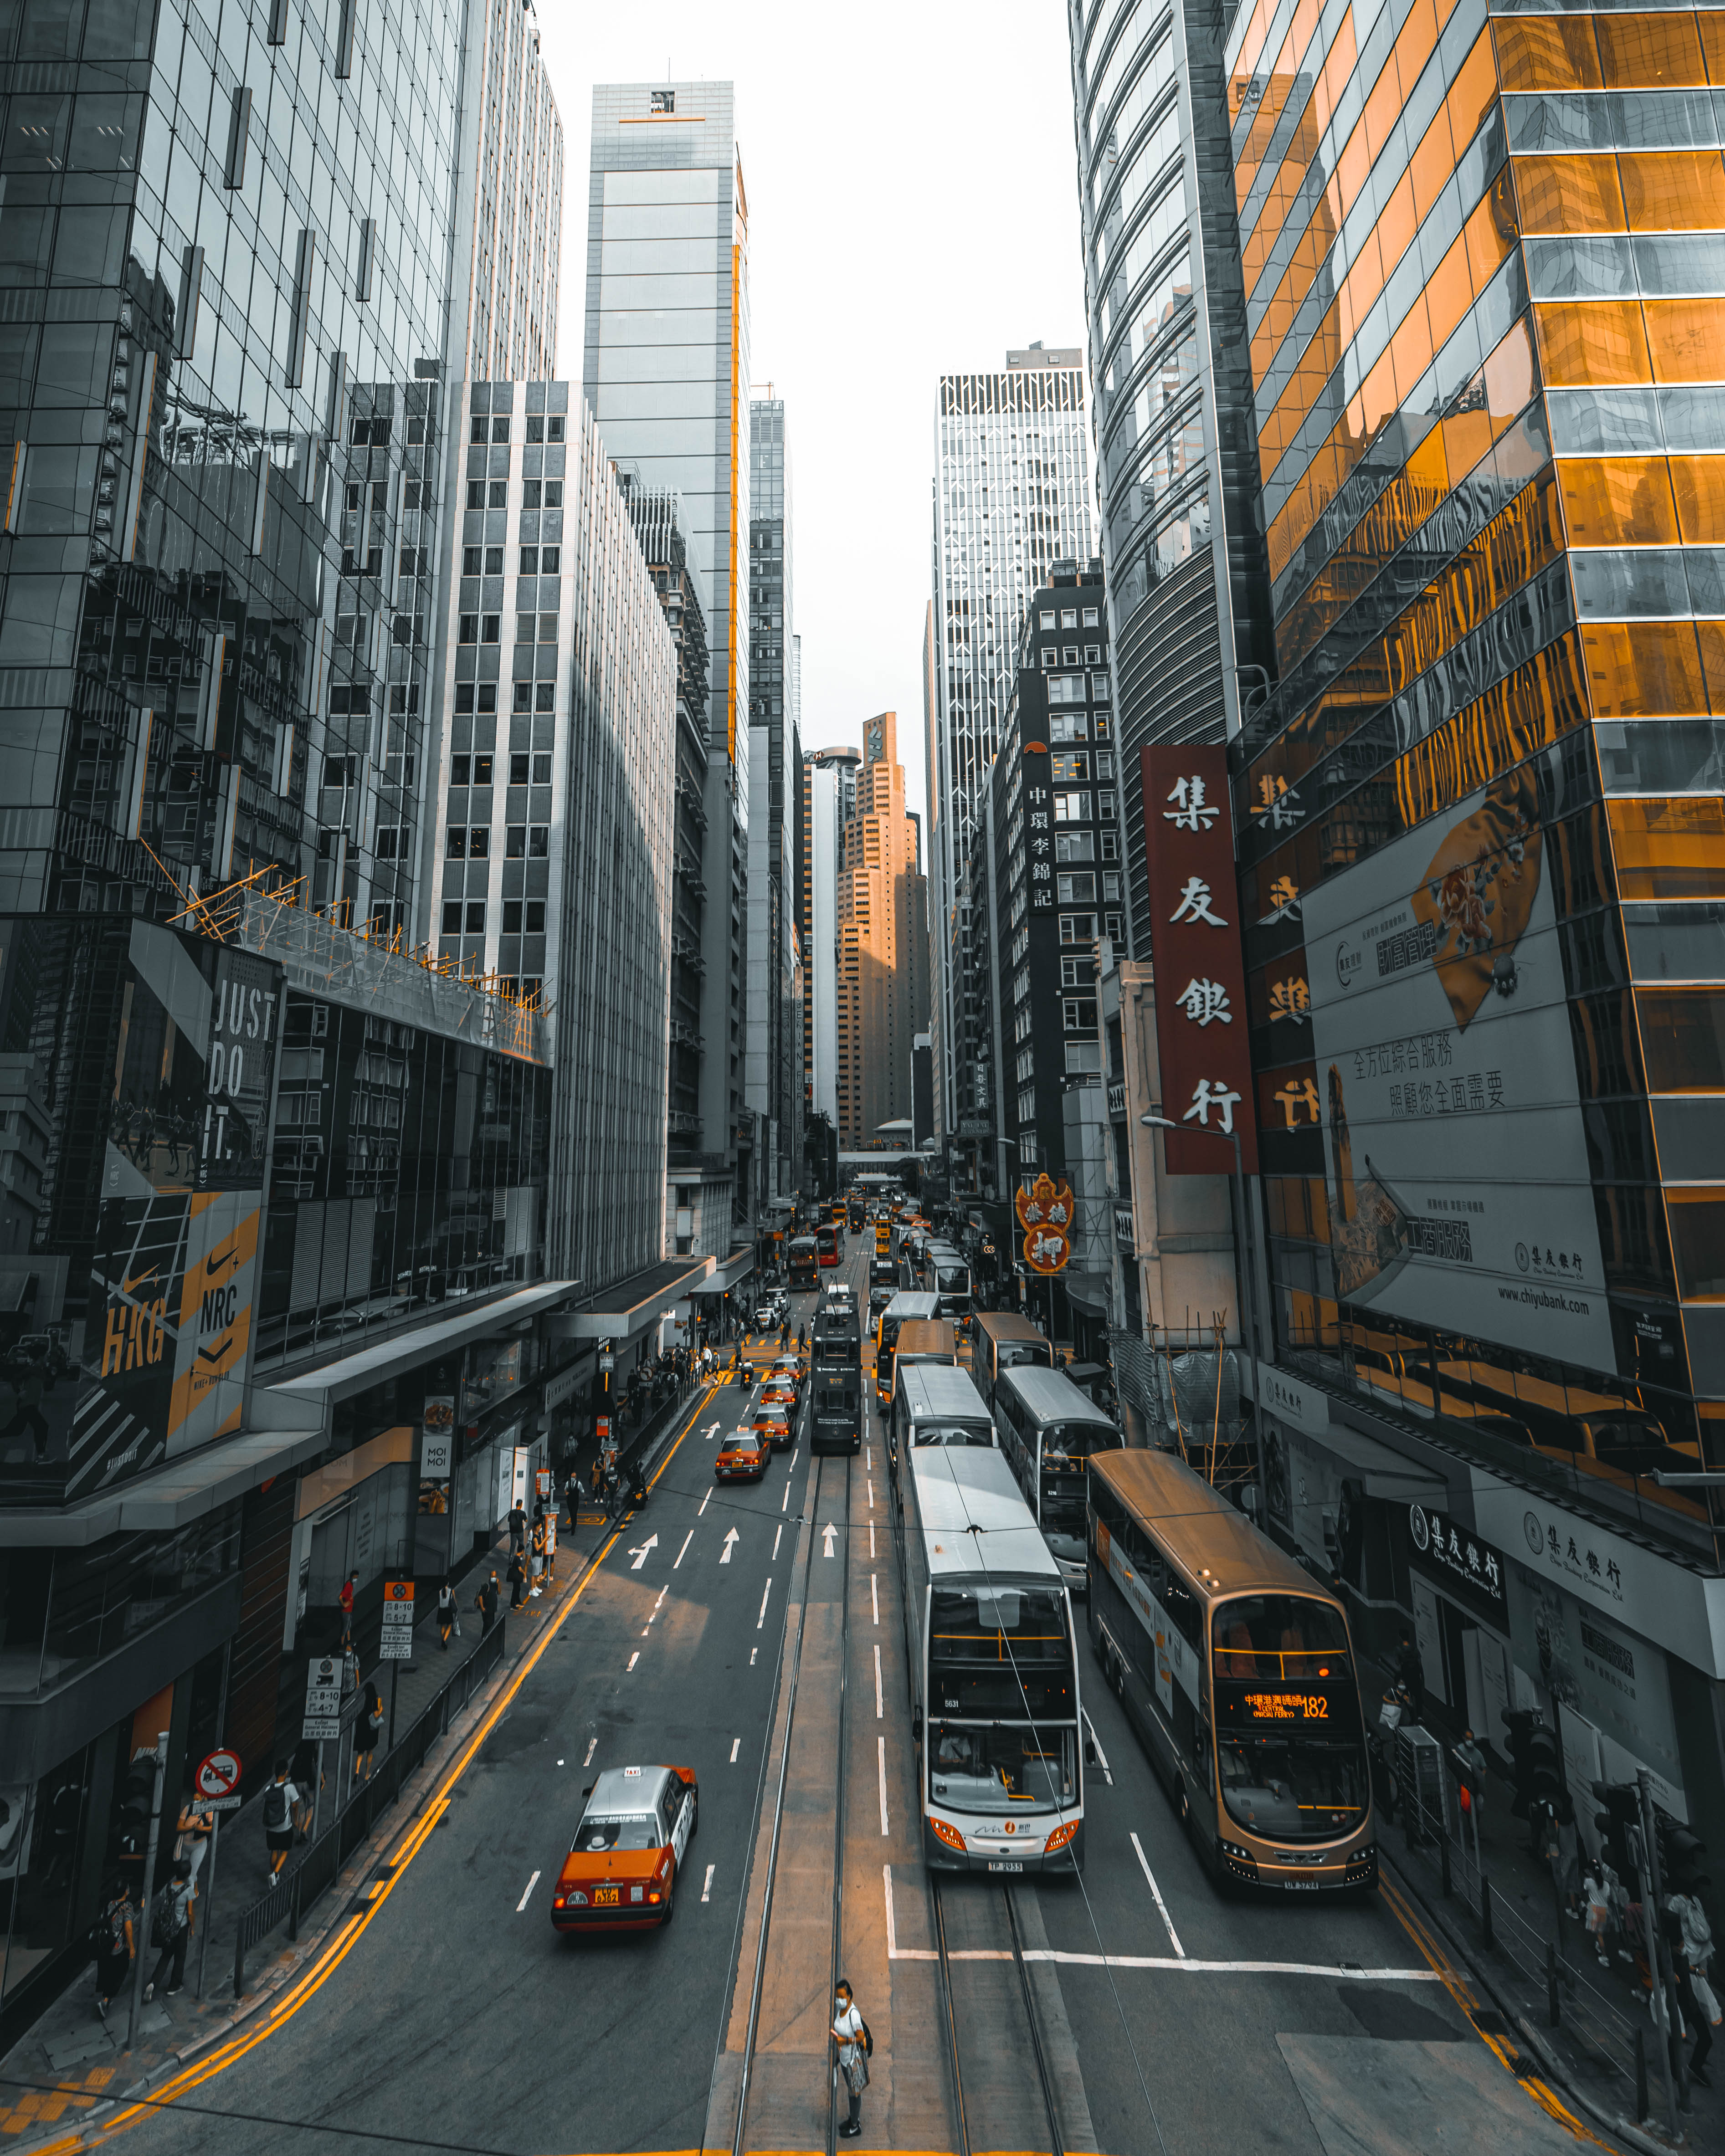
motor vehicle, mode of transport, transport, metropolitan area, vehicle, metropolis, tower block, urban area, city, neighbourhood, infrastructure, road, Automotive parking light, cityscape, automotive lighting, building, thoroughfare, bus, skyscraper, street, commercial building, public transport, downtown, lane, traffic, human settlement, mixed use, apartment, windshield, tour bus service, skyline, advertising, condominium, tower, highway, rolling, road trip